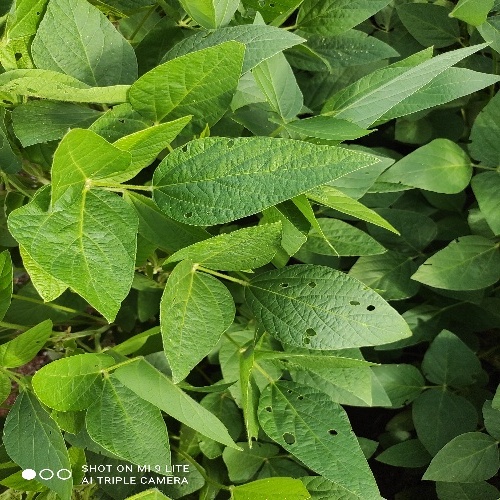
Label: Diabrotica_speciosa